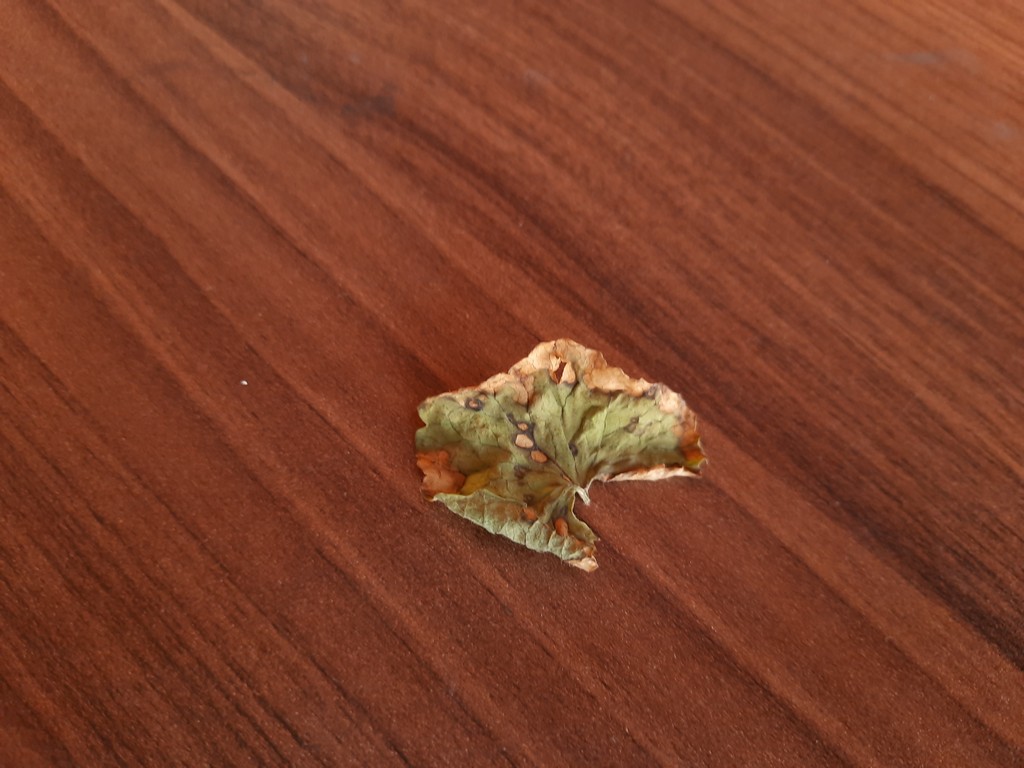
Label: Dried